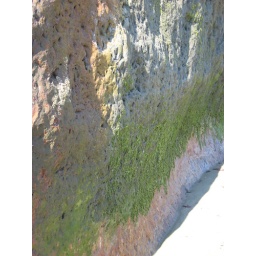
Cool coloured rocks on beach near Shanklin